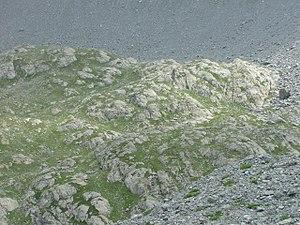
Roche moutonnée près du glacier d'Arsine, parc national des Écrins, Alpes françaises